Troup Miller Jr.

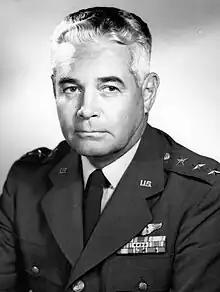

Troup Miller Jr. (30 August 1908 – 14 May 1988) was a United States Air Force (USAF) lieutenant general who played an important role in the founding of the Air University, and was its commander from 1961 to 1963. A 1930 graduate of the United States Military Academy (USMA) in West Point, New York, Miller received his pilot rating on 7 October 1931. During World War II he was deputy chief of staff of the Fifth Air Force and the Far East Air Forces, and commanded the XIII Bomber Command.